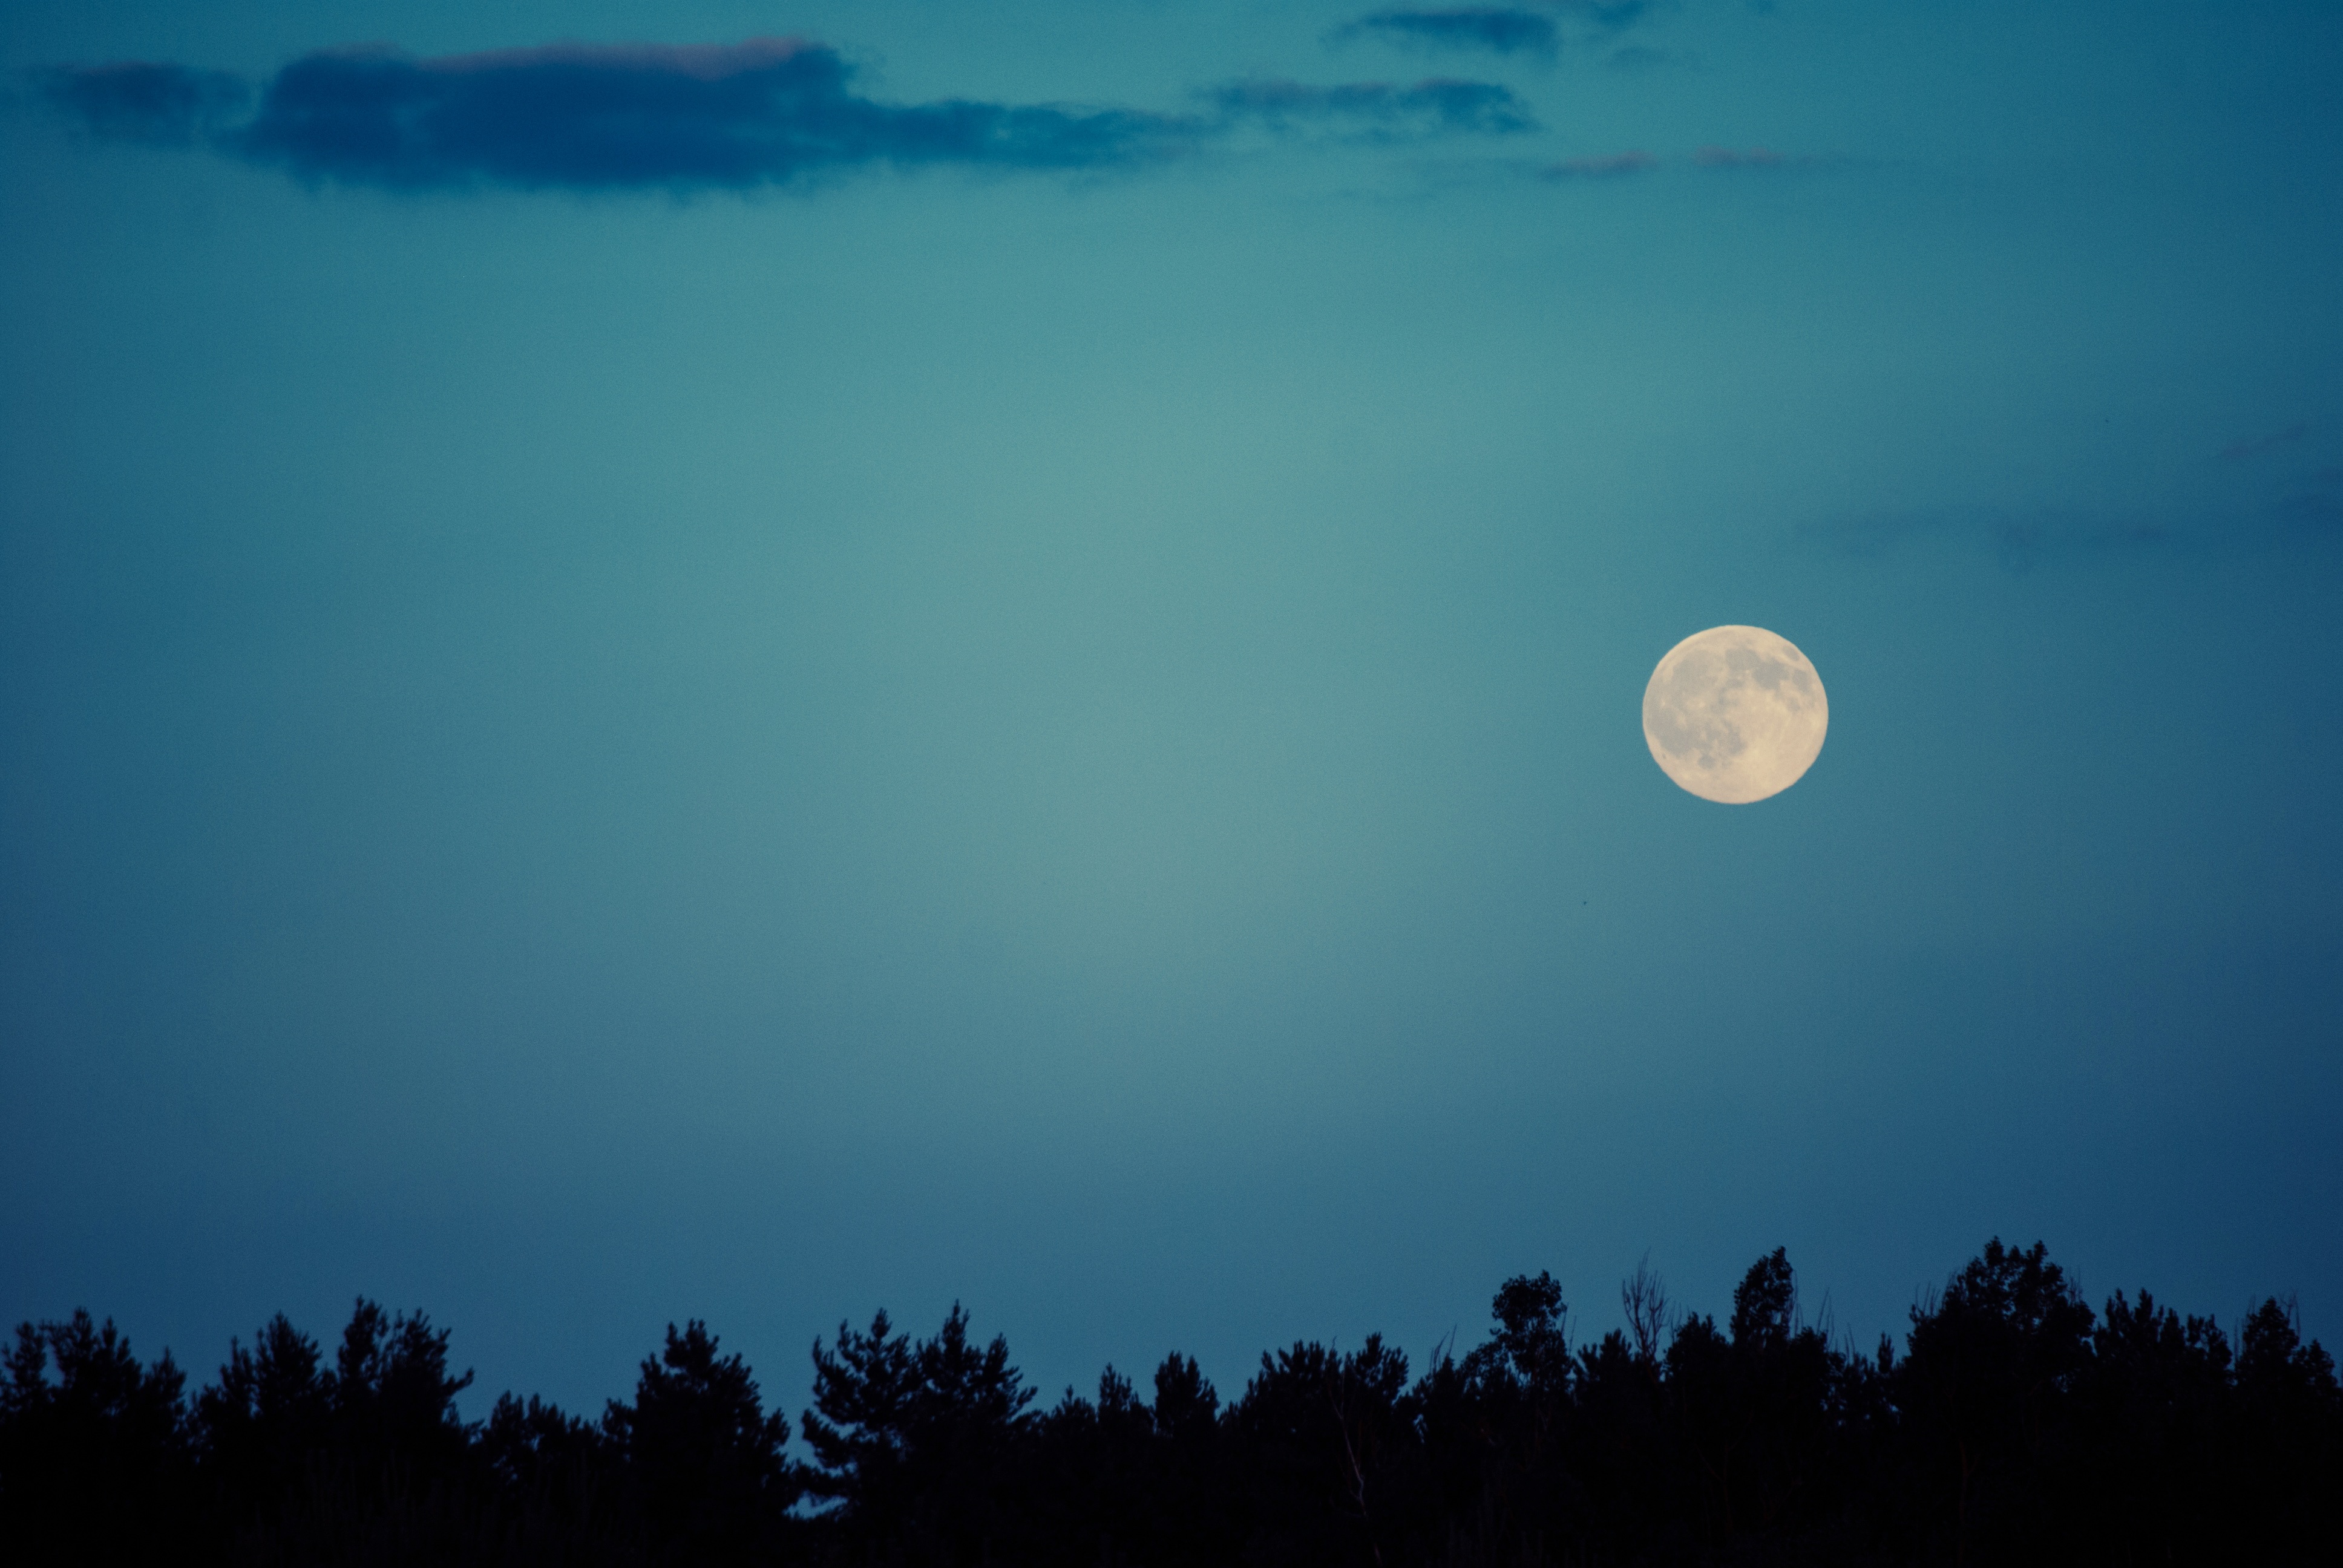
landscape, nature, horizon, silhouette, cloud, sky, sun, night, sunlight, morning, dawn, atmosphere, dark, dusk, moon, full moon, moonlight, tree line, astronomical object, atmosphere of earth